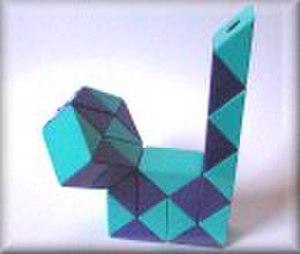
Le Rubik's Snake est un casse-tête mécanique composé de 24 prismes triangulaires. Ces triangles sont placés de manière à pouvoir pivoter les uns par rapport aux autres, mais ne peuvent être séparés. Chaque prisme peut adopter quatre positions différentes obtenues par rotations successives de 90°. Habituellement les triangles ont des couleurs alternées. Le Rubik's Snake peut prendre différentes positions comme une ligne droite, une boule, un canard, un rectangle, un serpent et bien d'autres formes encore. Le Rubik's snake a été inventé par le professeur Ernő Rubik, aussi connu pour son invention du Rubik's Cube.